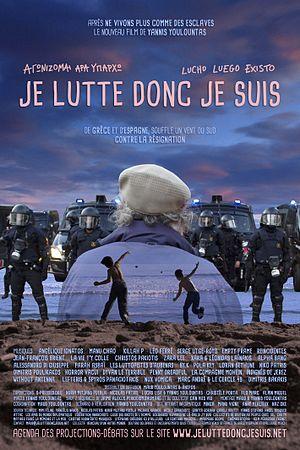
Affiche du film Je lutte donc je suis en licence libre CC0
Je lutte donc je suis est un documentaire de Yannis Youlountas sorti en septembre 2015. Le titre est construit sur l'aphorisme de René Descartes Cogito ergo sum. Il a reçu deux récompenses.